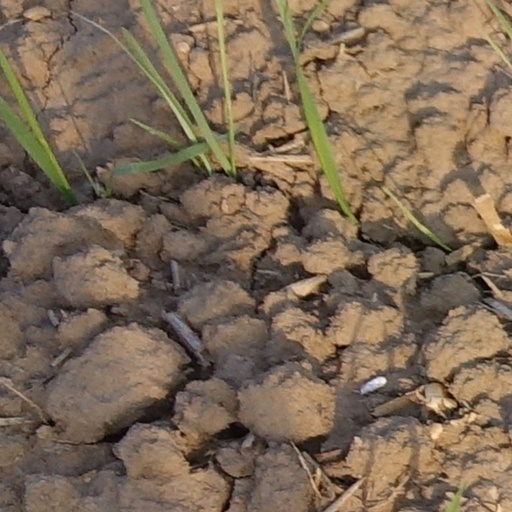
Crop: wheat